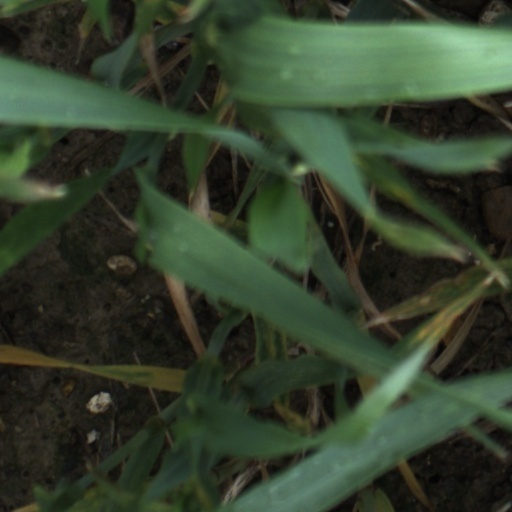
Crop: wheat